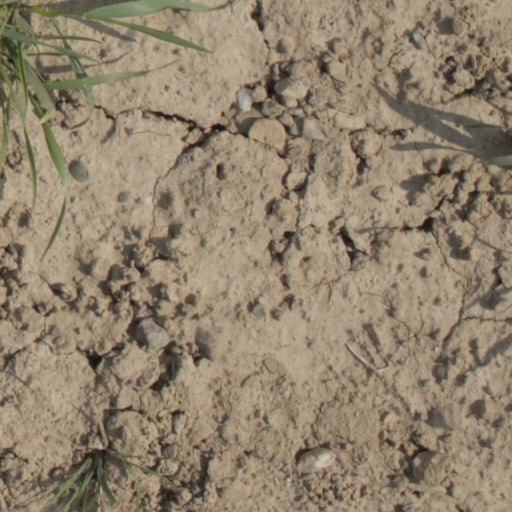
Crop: wheat